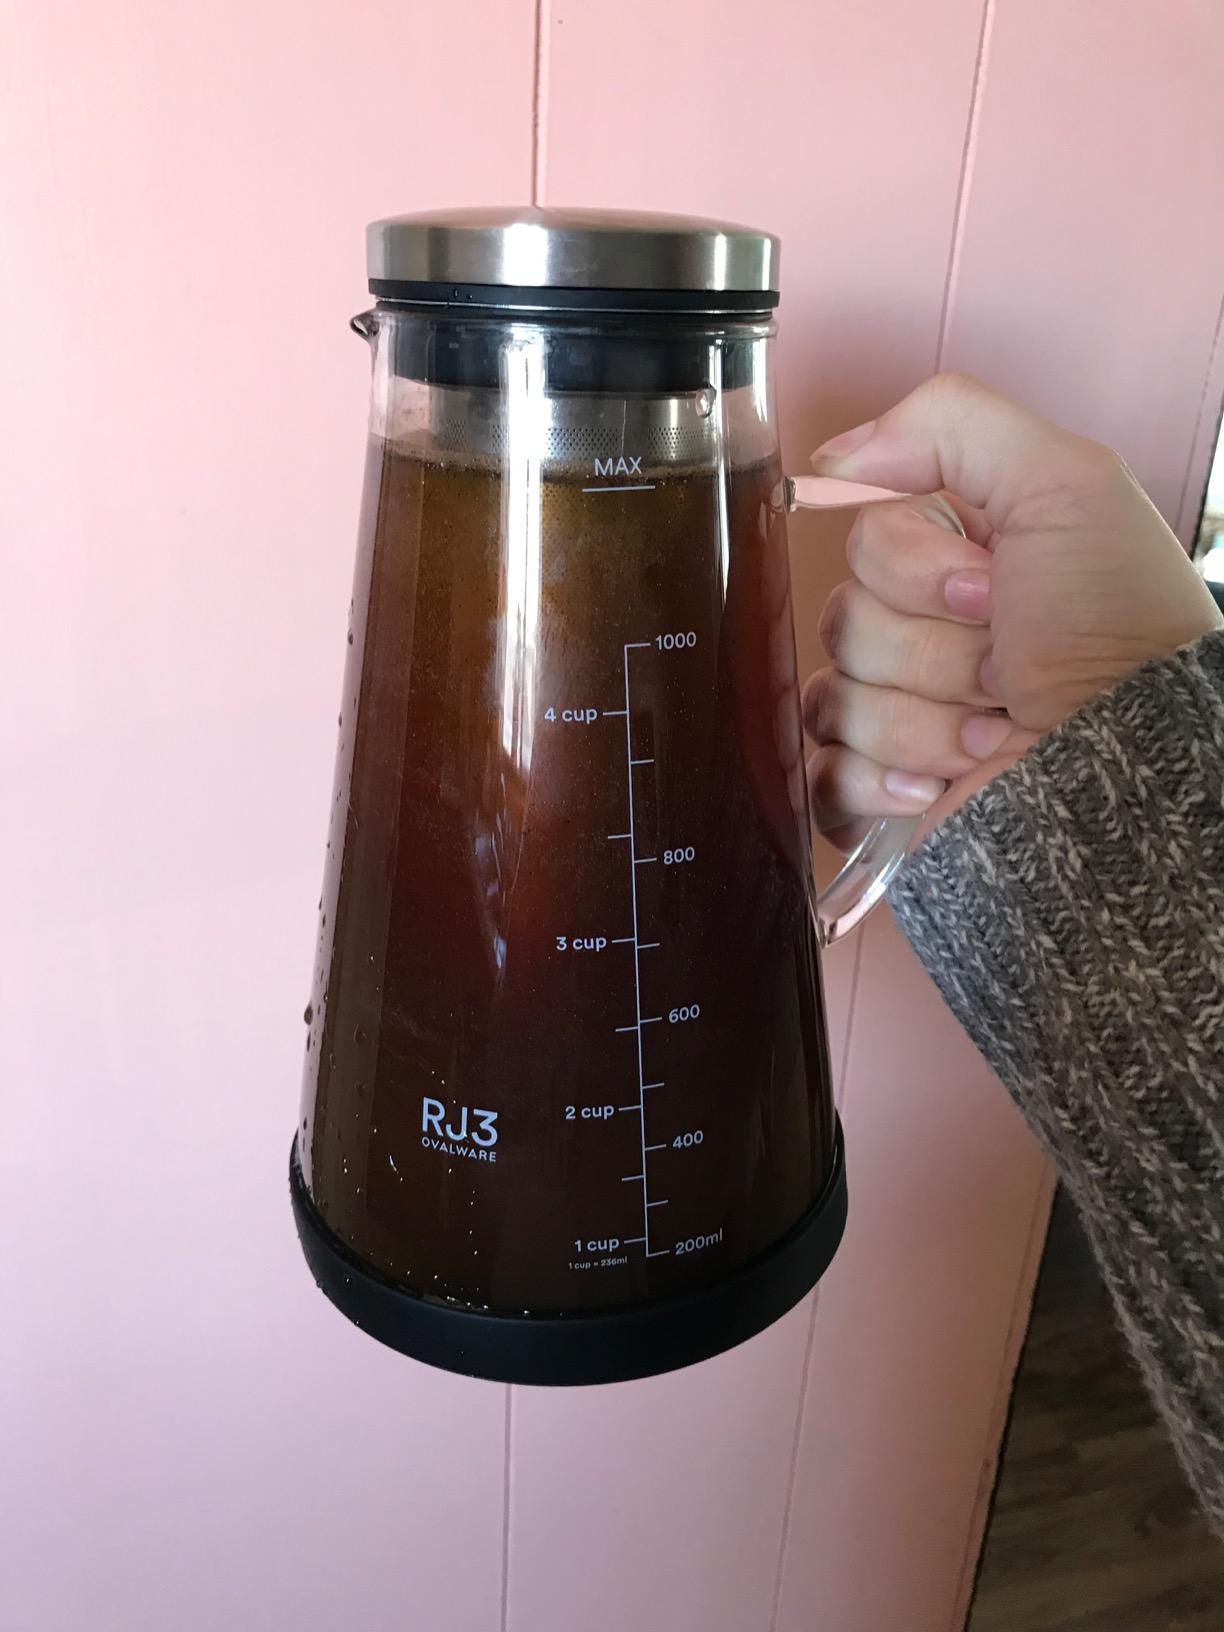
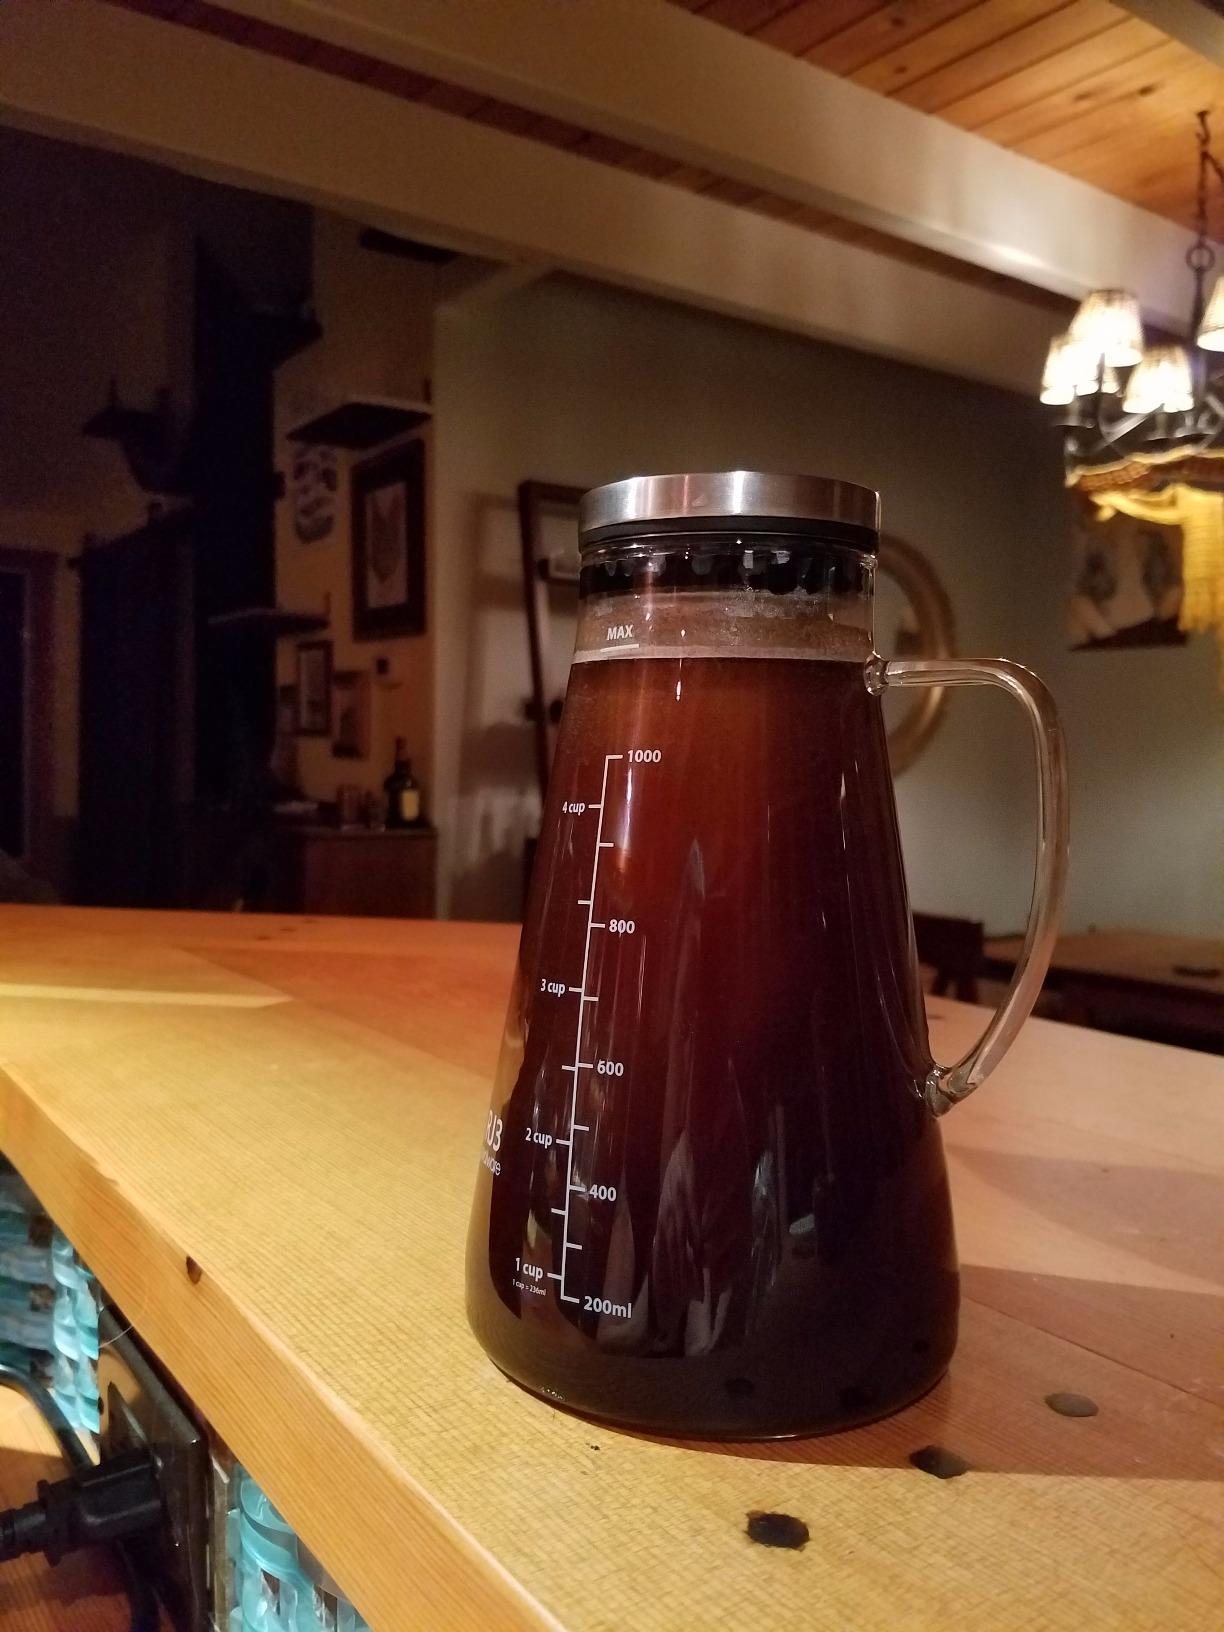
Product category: items_tea
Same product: yes